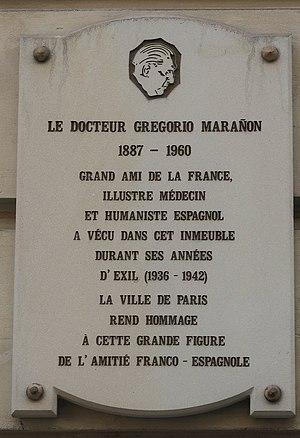
Plaque en hommage à Gregorio Marañón, 7 rue Georges-Ville (Paris, 16e).
Gregorio Marañón y Posadillo, né le 19 mai 1887 à Madrid et mort le 27 mars 1960 dans la même ville, est un médecin, universitaire, historien, écrivain et penseur espagnol du XXᵉ siècle appartenant à la génération de 14.
La rue Georges-Ville est une voie du 16ᵉ arrondissement de Paris, en France.